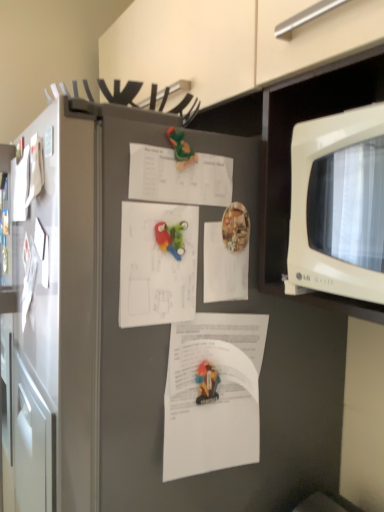
Question: Locate microwave oven lying on the right of white paper at center, positioned as the 3th document in top-to-bottom order. Please provide its 2D coordinates.
Answer: [(0.880, 0.398)]